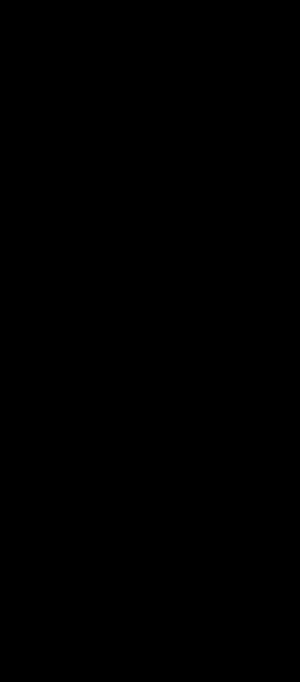
Le Limousin est une ancienne région administrative, issue d'une région historique et culturelle française et qui était composée des trois départements de la Corrèze, de la Creuse et de la Haute-Vienne. Elle est située en totalité dans la partie nord-ouest du Massif central. Ses habitants sont appelés les Limousins. En limousin elle se nomme Lemosin.